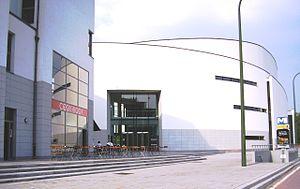
Wolubilis est un site culturel de la commune de Woluwe-Saint-Lambert, dont l'inauguration a eu lieu au printemps 2006.